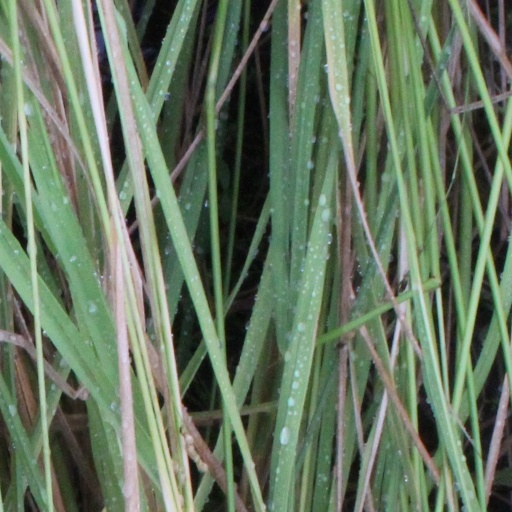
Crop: rice